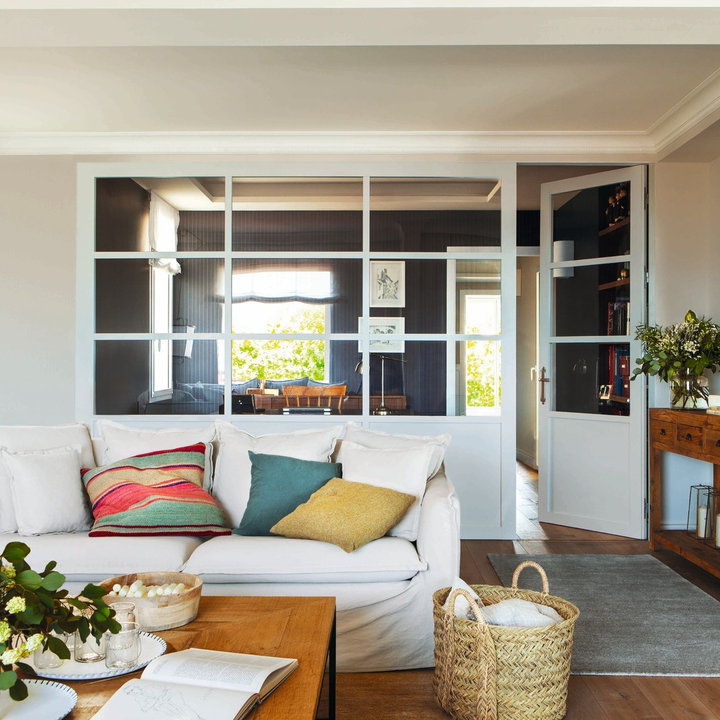
Style: Scandinavian